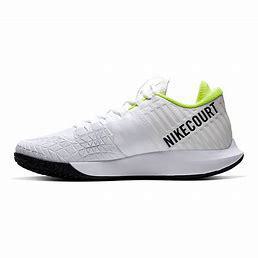
Brand: Nike
Model: Court Air Zoom Zero